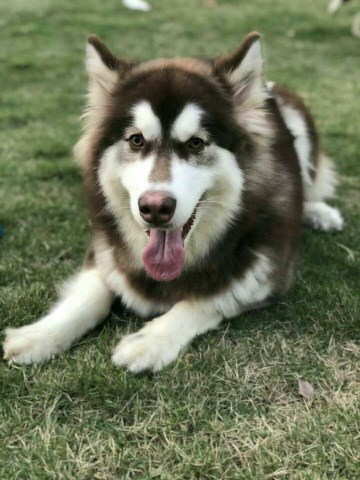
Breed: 1324-n000004-malamute